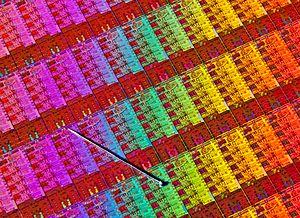
Haswell est la micro-architecture de processeurs x86-64 d'Intel qui succède à la micro-architecture Sandy Bridge à partir du 4 juin 2013.